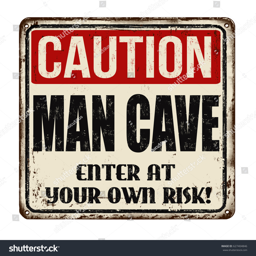
caution man cave vintage rusty metal sign on a white background